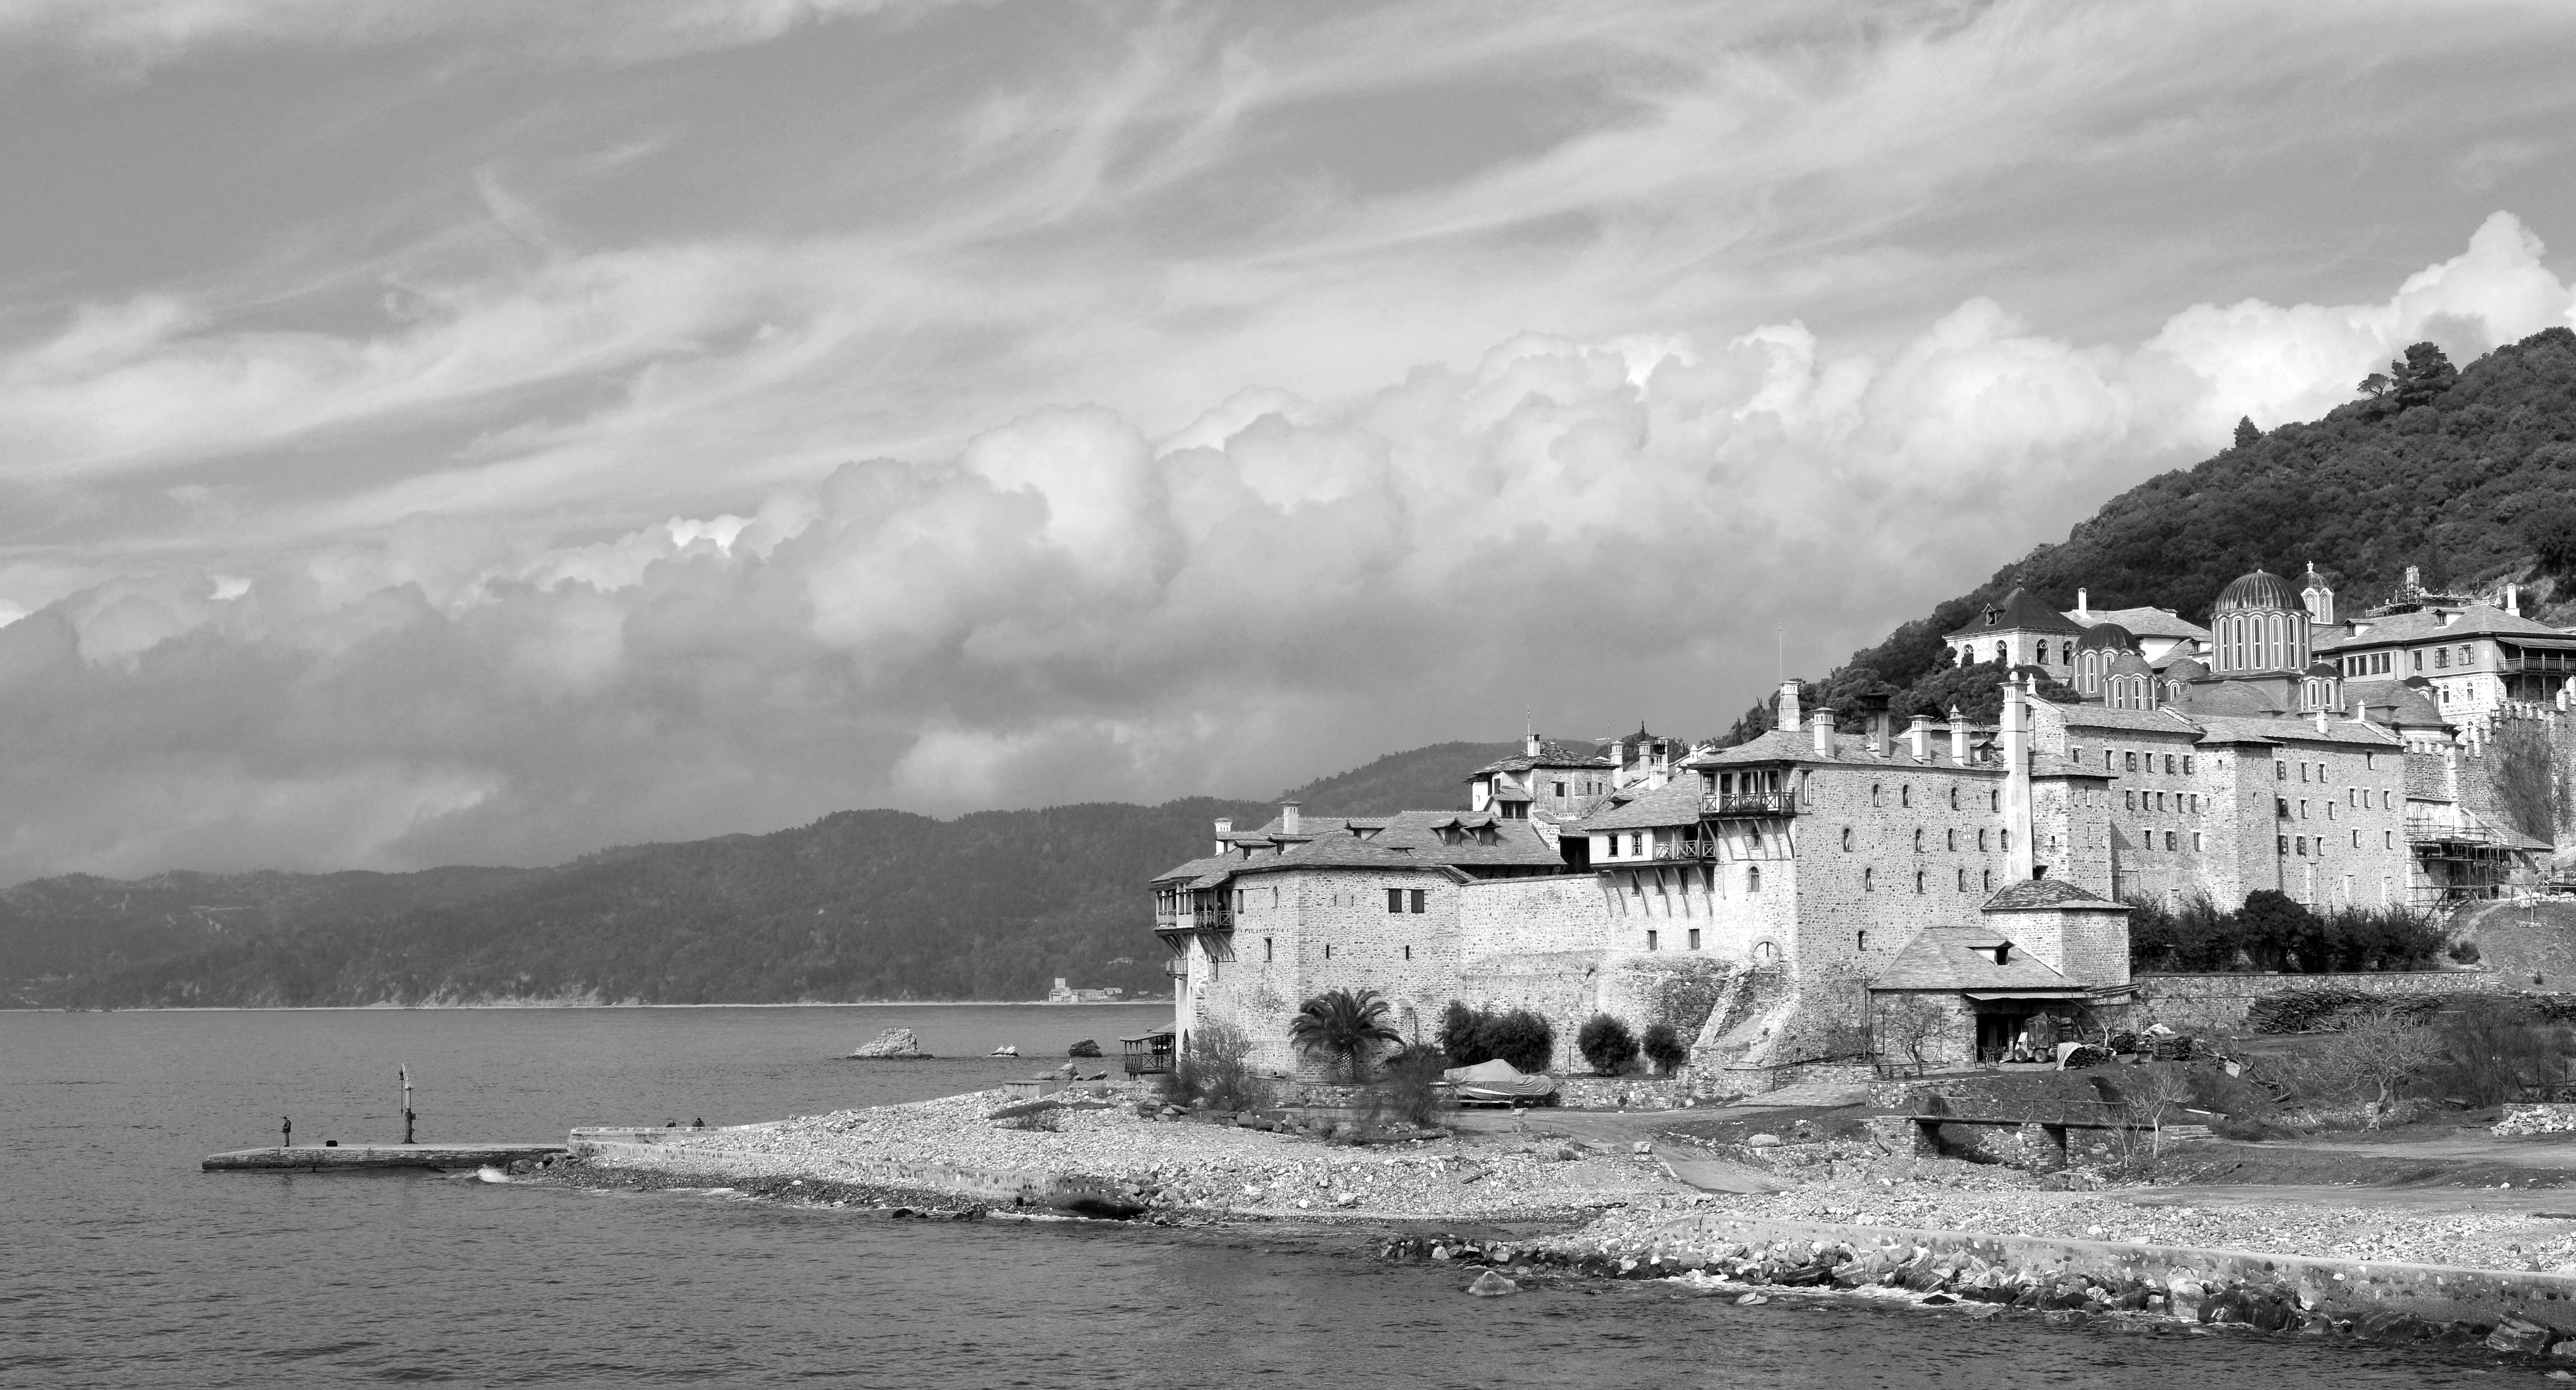
man, beach, landscape, sea, coast, water, rock, cloud, black and white, sky, shore, building, home, travel, vehicle, island, peninsula, church, monochrome, great, holidays, single, loneliness, monastery, greece, views, athos, aegean sea, monochrome photography, athos mountain, beach houses